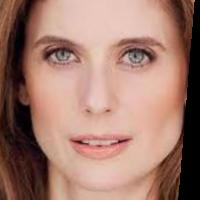
Age group: age 21-30